Marselisborg Palace

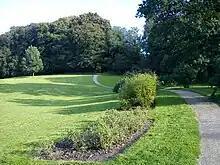
The Palace Park

The palace is situated in a park known as "Slotshaven" (The Palace Park). The park was designed by architect L. Christian Diedrichsen in traditional English landscape style, featuring large sweeping lawns dotted with small ponds, clusters of trees and shrub-covered slopes. There is a rose garden and a herb garden and the landscape is dotted with art sculptures. The park and gardens are both open to the public while the Queen and royal family are not in residence, whereas the palace itself is never open to the public. When the royal family is in residence, a changing of the guard ceremony takes place at noon. The main gates are the only entrance and exit to the palace and the park.